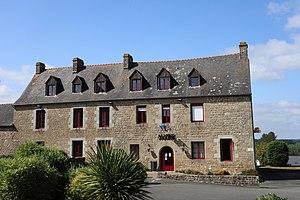
Saint-Hilaire-des-Landes (35) Mairie - 0
Saint-Hilaire-des-Landes est une commune française située dans le département d'Ille-et-Vilaine en région Bretagne, peuplée de 1 038 habitants.